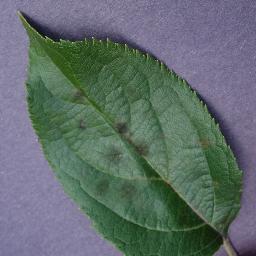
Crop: apple
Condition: scab